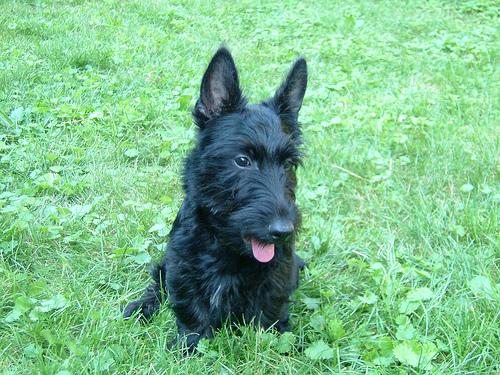
Breed: scottish terrier